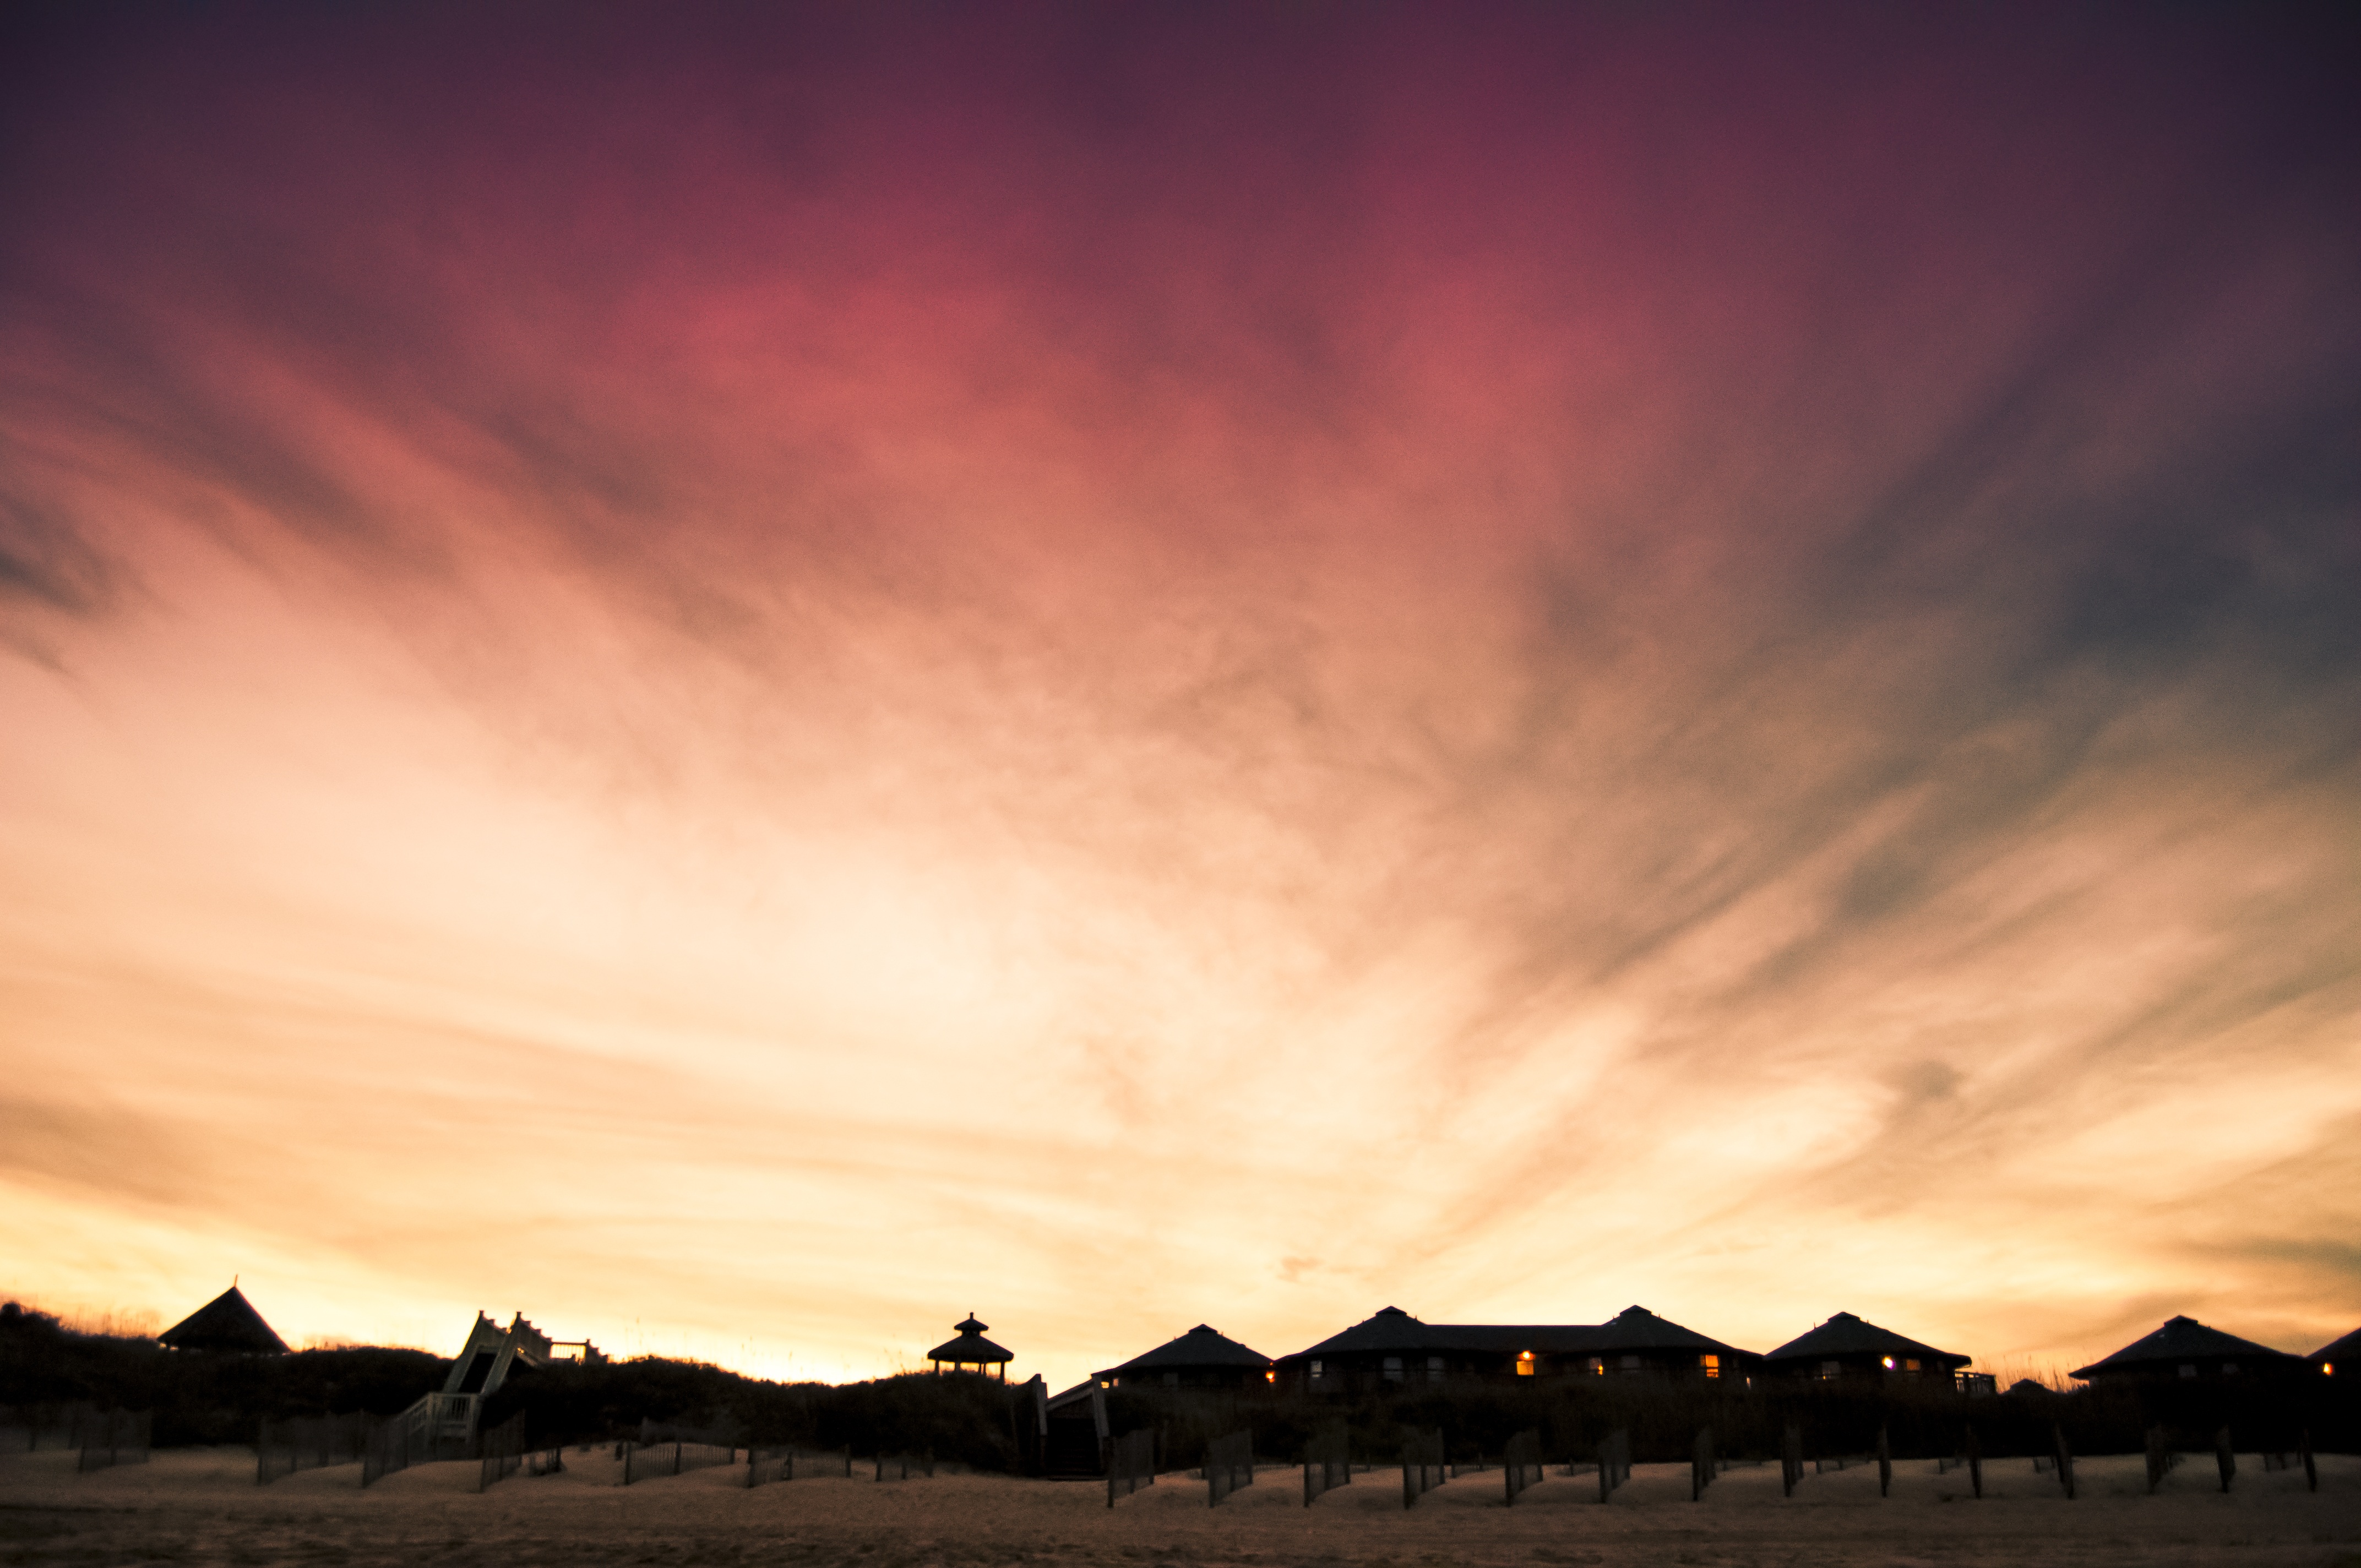
horizon, light, cloud, sky, sun, sunrise, sunset, night, sunlight, morning, dawn, atmosphere, dusk, evening, darkness, sunset sky, afterglow, meteorological phenomenon, beach sky and houses, impressive sky